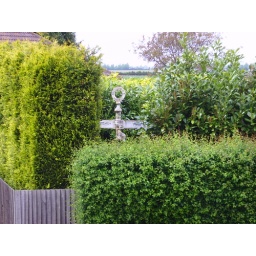
This road sign was actually in someones garden. Wonder how many people get lost.